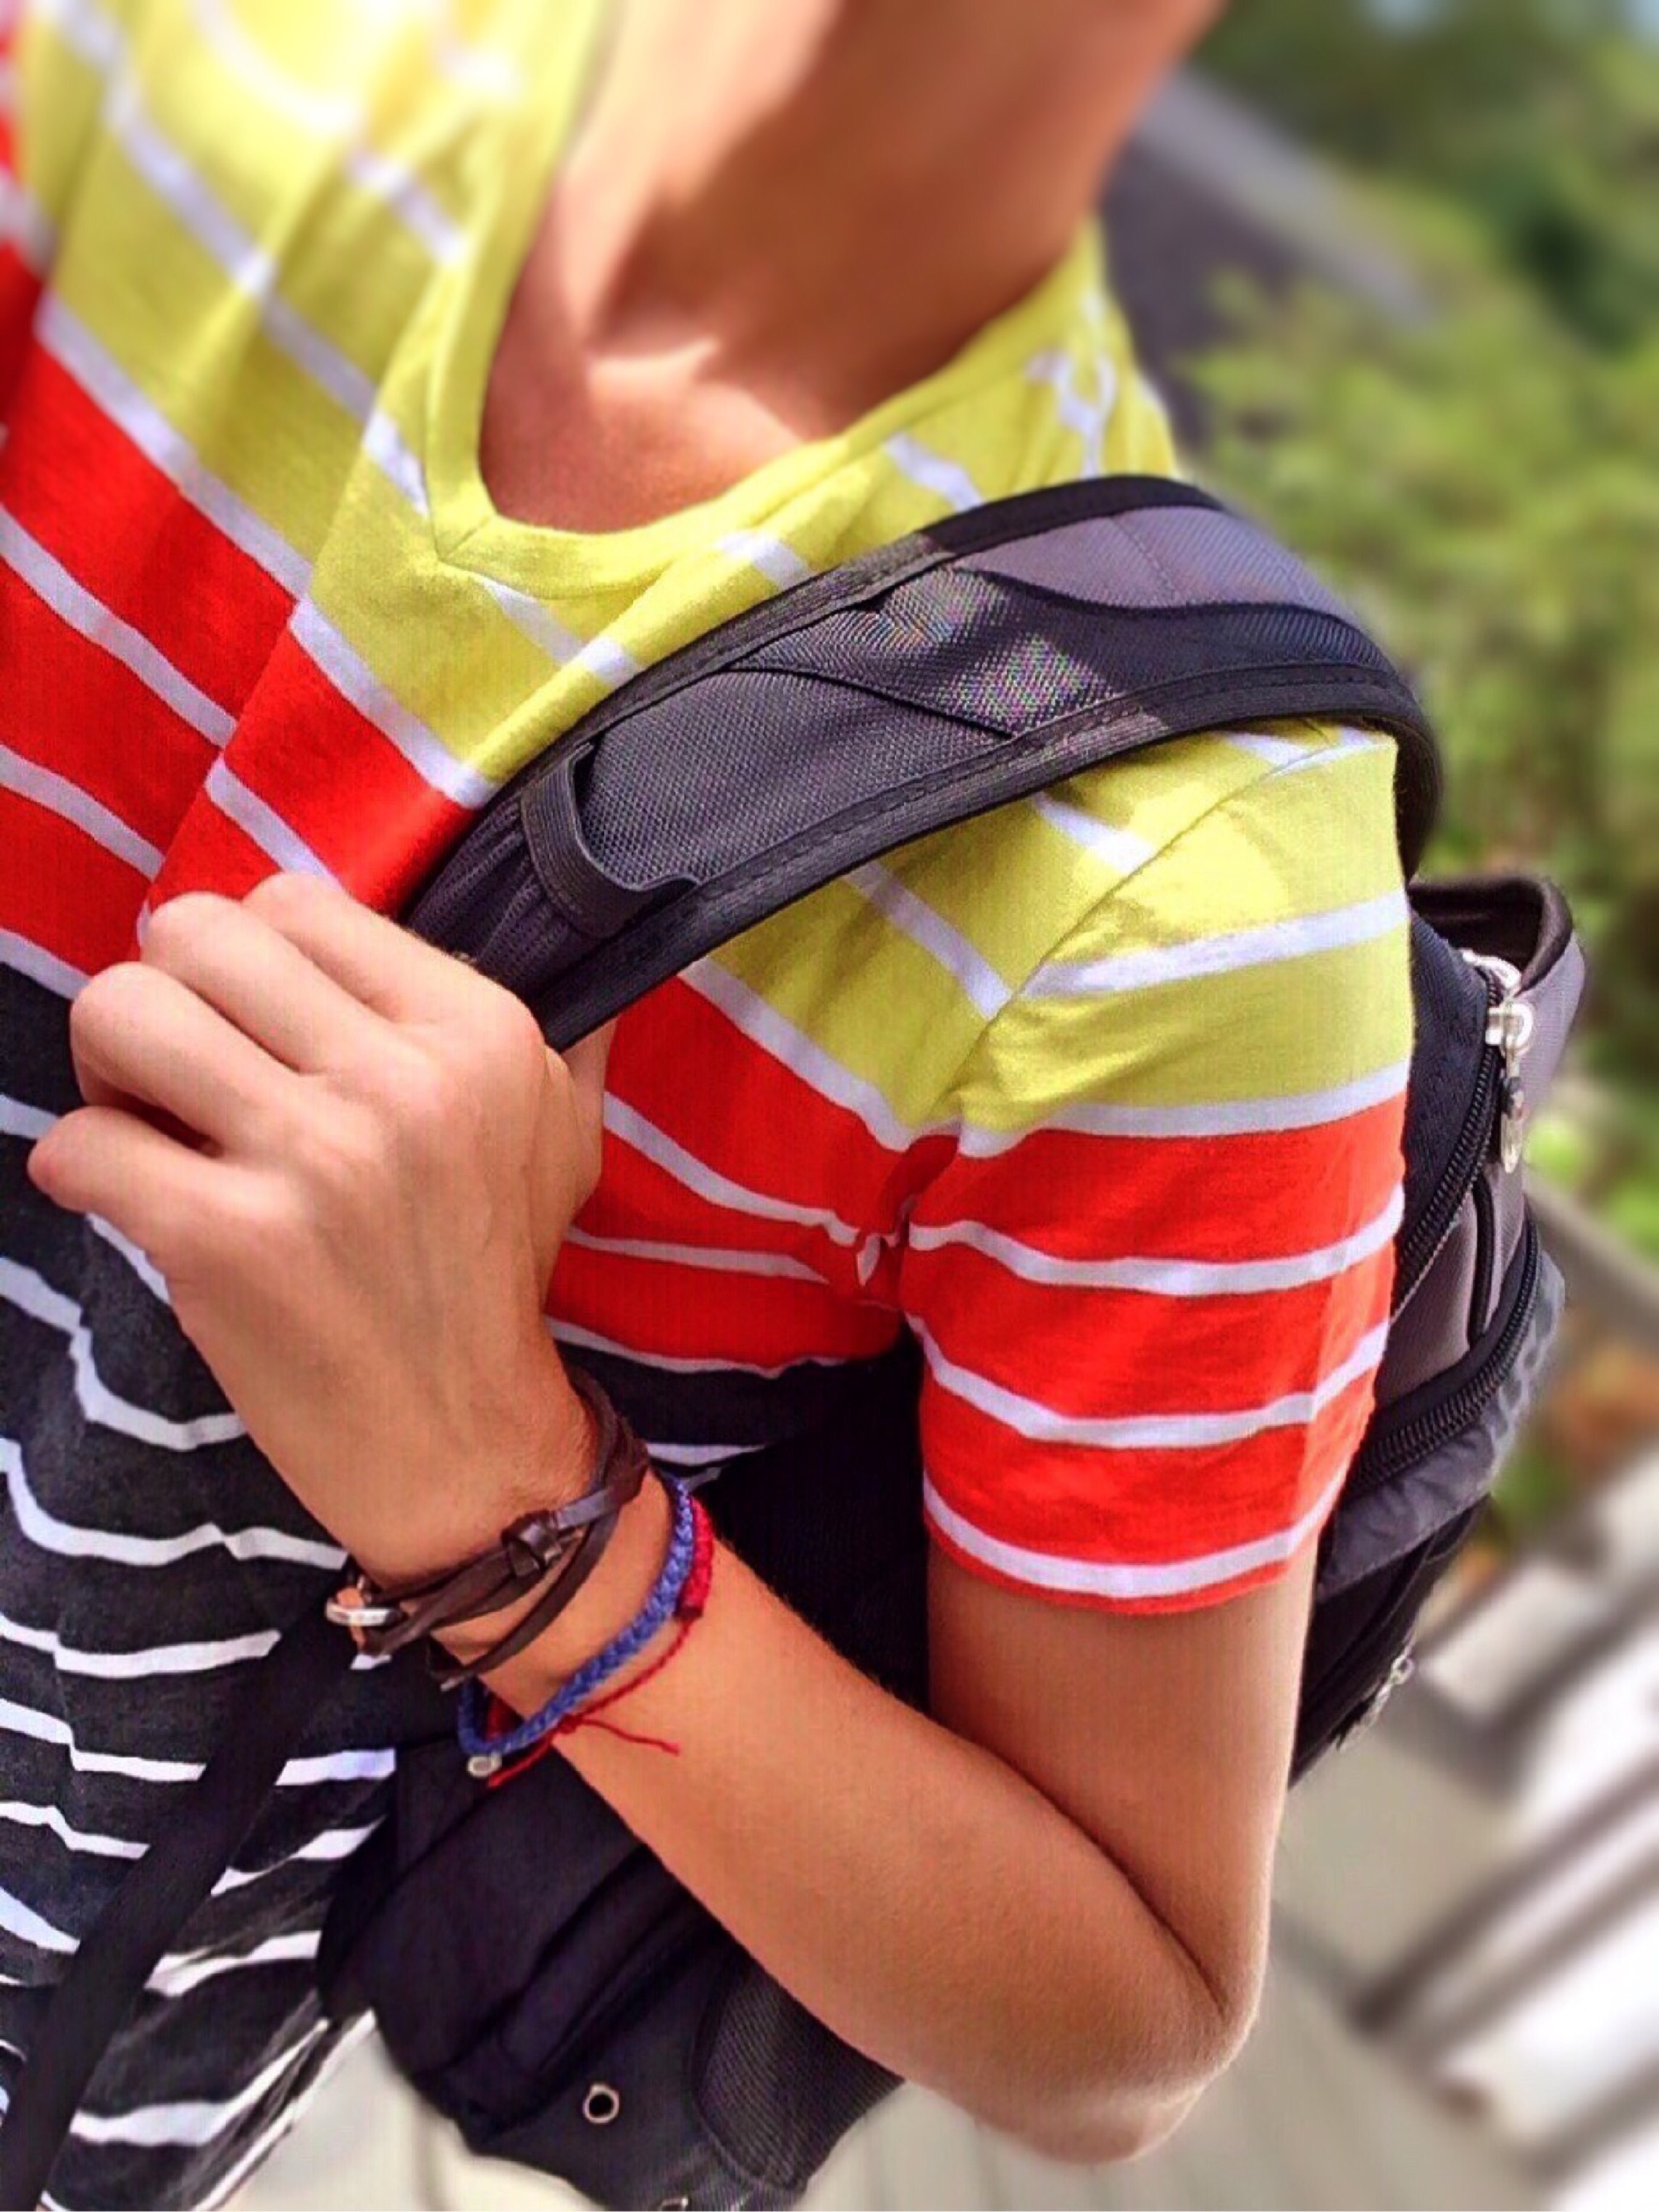
hand, backpack, pattern, spring, student, fashion, clothing, arm, education, pupil, human body, shorts, school, casual, abdomen